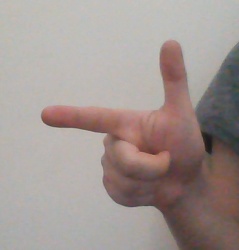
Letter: yaa